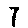
Label: 7